University College Roosevelt

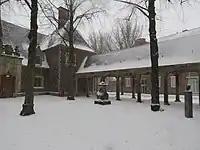
The Helm Square

Next to these, Elliott, located in the former post office of Middelburg, is a building that contains classrooms, a study area, a bar with a lounge area and a basement bar for parties. Elliott is completely managed by students, organized in the Common House Elliott Foundation.